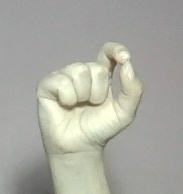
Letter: fa